Partenavia P.68

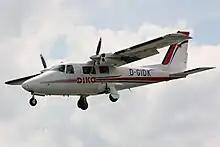
P.68R with retractable undercarriage

Both derived from the P.68B and 9.55 m (31.33 ft) long, the P.68R Victor has a retractable landing gear and was certified on 31 July 1978 while the P.68C has a nose allowing a weather radar, larger fuel tanks and increased weights, and was certified on 23 July 1979 with a 1990 kg (4387 lb) MTOW.